The Cenotaph, Singapore

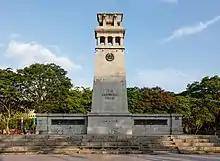
The Cenotaph in 2015

The Cenotaph (initially called the Singapore War Memorial and the Straits Settlement Memorial) is a war memorial located in Esplanade Park, Singapore. It is the first war memorial constructed in Singapore and the only one in the country to commemorate those from the Straits Settlements who died in World War I (WWI) and World War II (WWII). Historically, Remembrance Day and ANZAC Day ceremonies have been held at The Cenotaph.